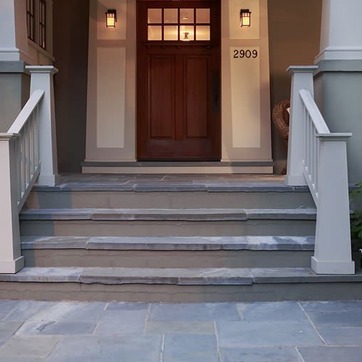
Material: polishedstone